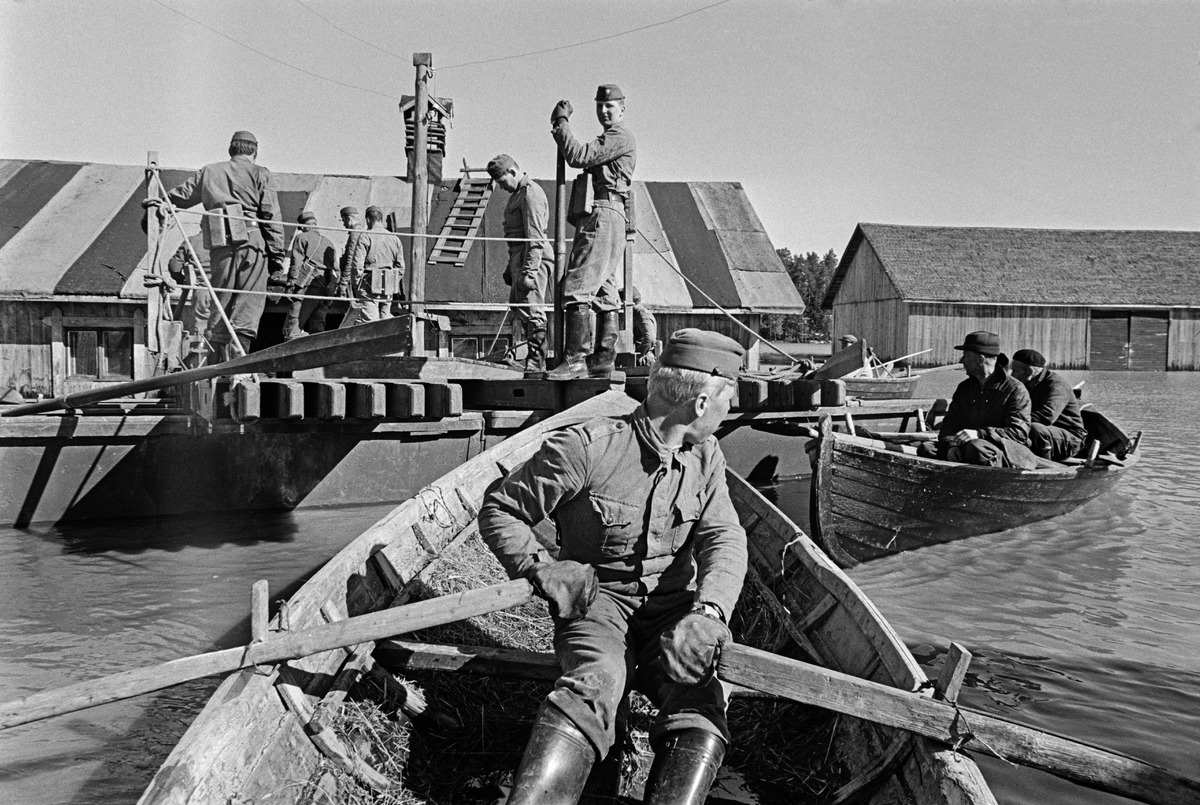
Sotilaat evakuoivat ihmisiä ja kotieläimiä tulvan keskeltä Lounais-Suomessa.
Soldiers evacuate people and livestock from a flood-hit area in Finland.
sisällön kuvaus: Sotilaat evakuoivat ihmisiä tulvan keskeltä Suomessa. content description: Soldiers evacuate people from a flood-hit area in Finland.
Kuvaaja: Hietanen, V. K., kuvaaja
Vuosi: 1900
Paikka: , Suomi, Suomi
Aiheet: sotilaat; armeijat; disasters; floods; army; soldiers; evacuation